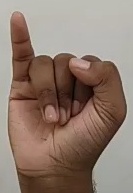
ASL sign: I